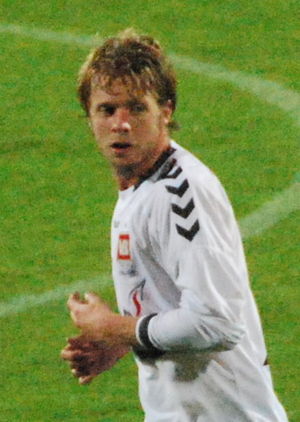
Mikael Rynell
Fodboldspilleren Mikael Rynell fra Vejle-Kolding. Her i 1. divisionskampen imellem Viborg FF og Vejle-Kolding på Viborg Stadion.
Mikael Rynell er en svensk fodboldspiller, som spiller i hjemlandet hos FC Gute.